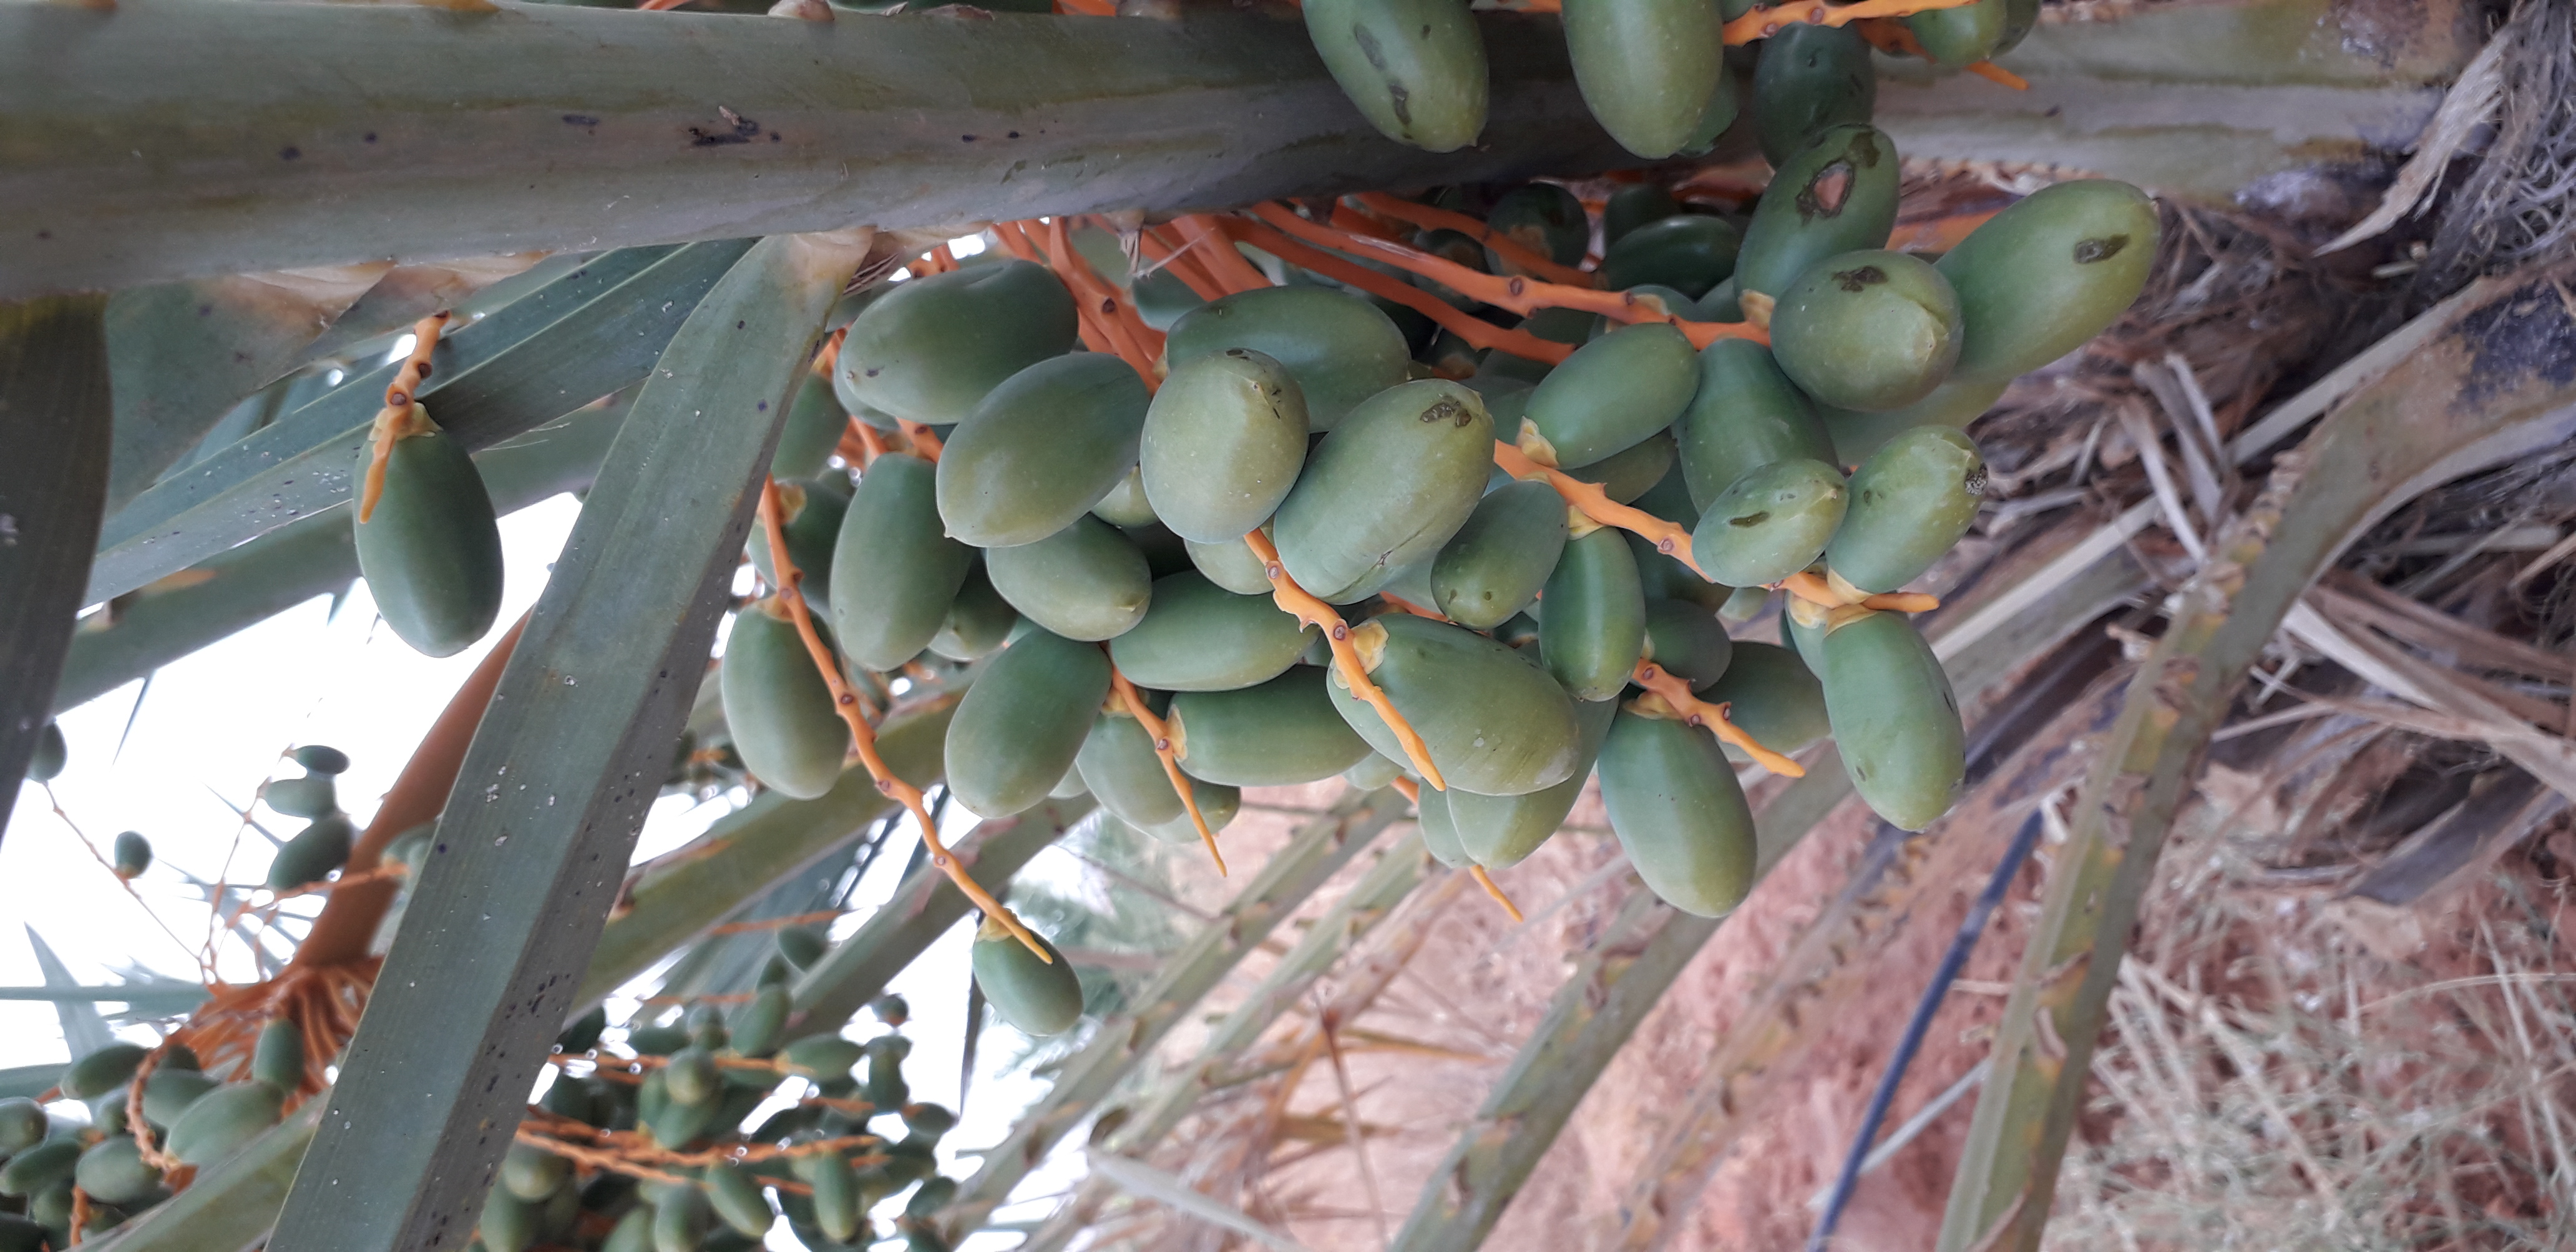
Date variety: kholt